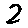
Label: 2